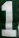
Number: 1